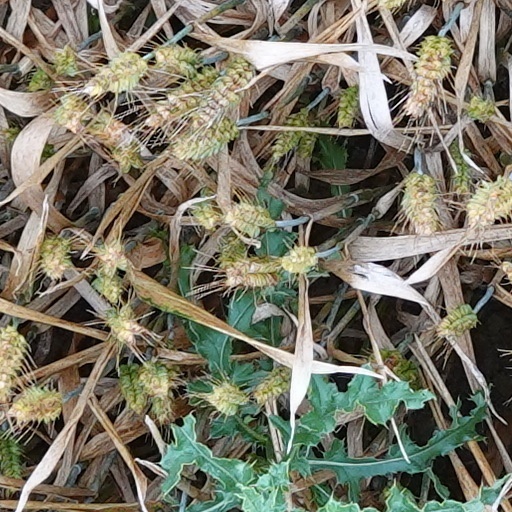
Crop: wheat